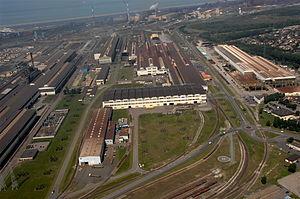
Vue aérienne de Dillinger France
Dillinger France, anciennement GTS Industries, est une entreprise produisant tôles fortes en acier. Fondée en 1962 et implantée à Grande-Synthe, elle est une filiale du groupe allemand Dillinger Hütte.